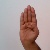
The image shows a hand gesture representing the letter 'B' in Indian Sign Language.